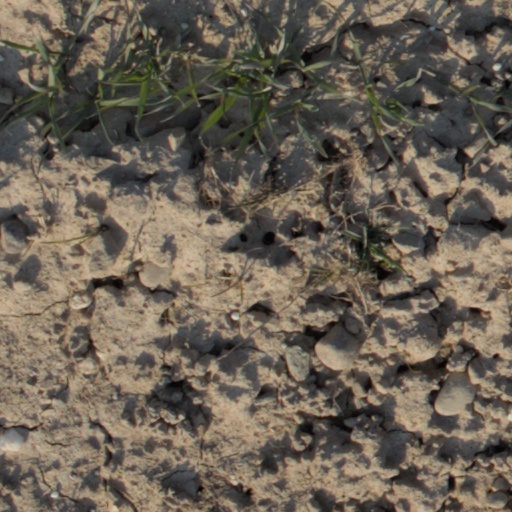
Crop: wheat